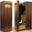
Label: wardrobe